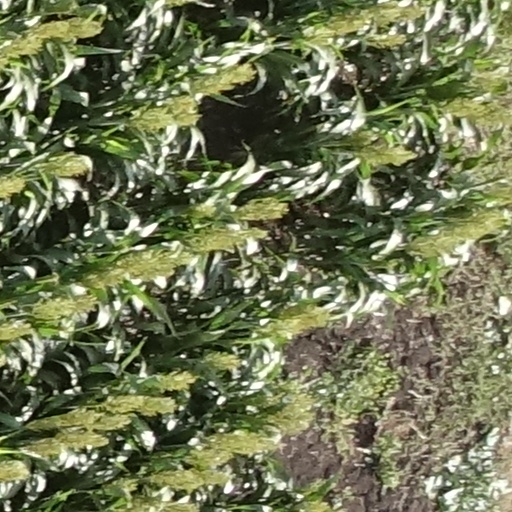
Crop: sorghum